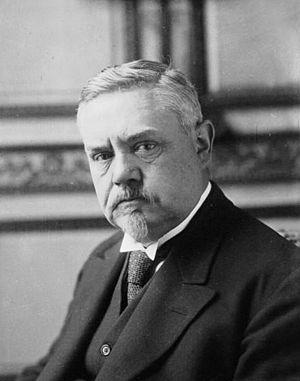
L’histoire de Wasselonne, commune française du département du Bas-Rhin dans la région Alsace est très riche en événements.
Alfred Oberkirch est un médecin et homme politique français, né le 1ᵉʳ janvier 1876 à Sélestat et mort le 5 janvier 1947 à Sélestat.